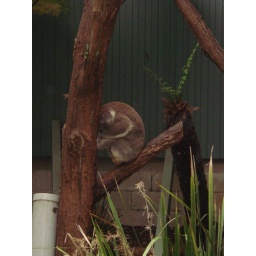
Ahhhhh he looked WELL cute sitting with his head against the tree, this little koala was lovely